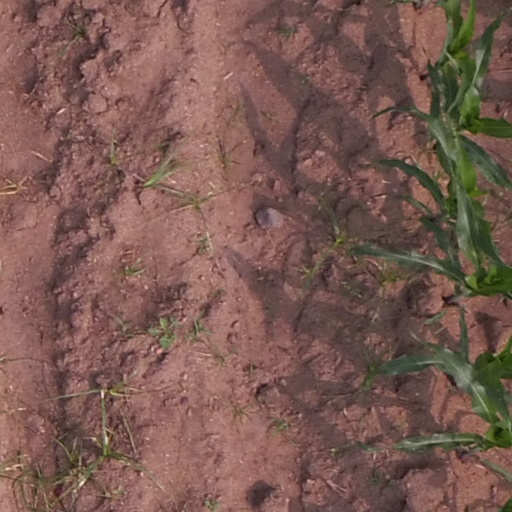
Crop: maize; corn